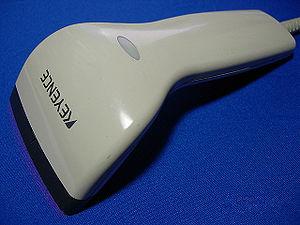
Keyence Corporation TSE : 6861 est une entreprise d'électronique, basée à Osaka au Japon. Keyence fait partie de l'indice TOPIX 100. Elle produit des détecteurs de tous types, notamment des détecteurs de code-barres.